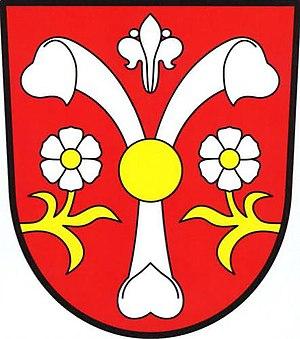
Vyklantice est une commune du district de Pelhřimov, dans la région de Vysočina, en République tchèque. Sa population s'élevait à 155 habitants en 2019.